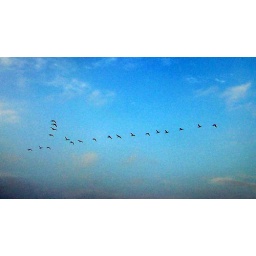
Birds flying North in the sky over my house. Wrong way birdies! And too early!